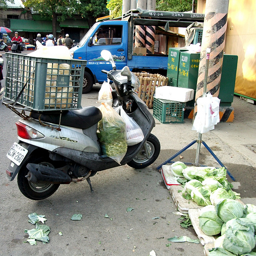
A motor bike on the side of a street.
a moped sitting in front of a store with lettuce next to it
A motor scooter parked at an outdoor fresh vegetable market
A moped with a crate tied to the back parked next to a display of cabbages at a market.
A scooter is loaded with a basket of food.